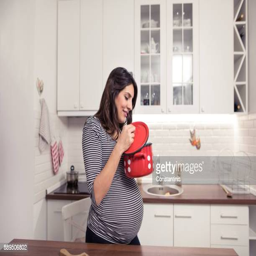
pregnant woman making a meal in kitchen